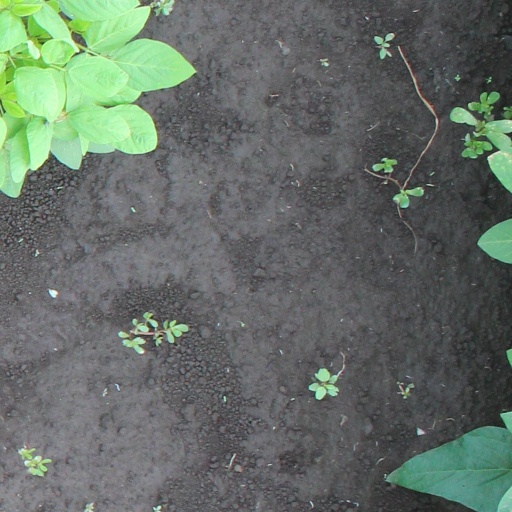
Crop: soybean